Omar Cruz

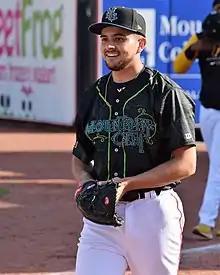
Cruz in 2022 with the Altoona Curve

Omar Alejandro Cruz (born January 26, 1999) is a Mexican professional baseball pitcher for the San Diego Padres of Major League Baseball (MLB).